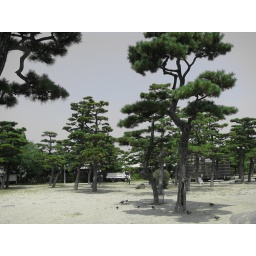
trees in green